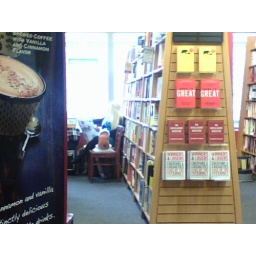
Woman and her cat reading the paper and drinking coffee at Borders in San Francisco.